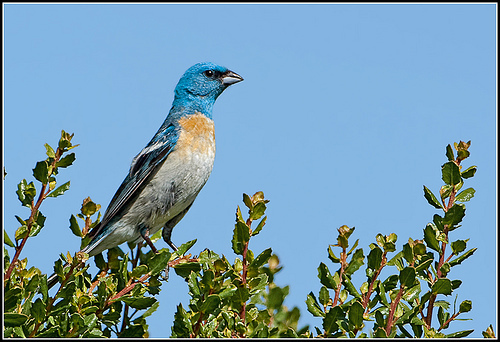
this blue headed bird stands with attentive posturethe tropical colored bird has a blue head with a white belly and a black beak.
a bird with a white belly, blue head, dark wings and a short beak.
big blue, white and orange bellied bird, with very small bill for his size.
long bird with blue head, blue and black wings with white wingbars, white belly and blue and black bill.
a bird with a blue crown and a white breast.
the bird has an orange breast with a bright blue eyebrow.
this bird has a blue head, the wings are a mix of blue and black, while the breast starts off orange and fades to a dirty white.
this bird has a white colored belly and a light blue colored head
this bird has short legs, a long neck, a large blue head, a short pointy beak, and striped wings.
Species: Lazuli Bunting